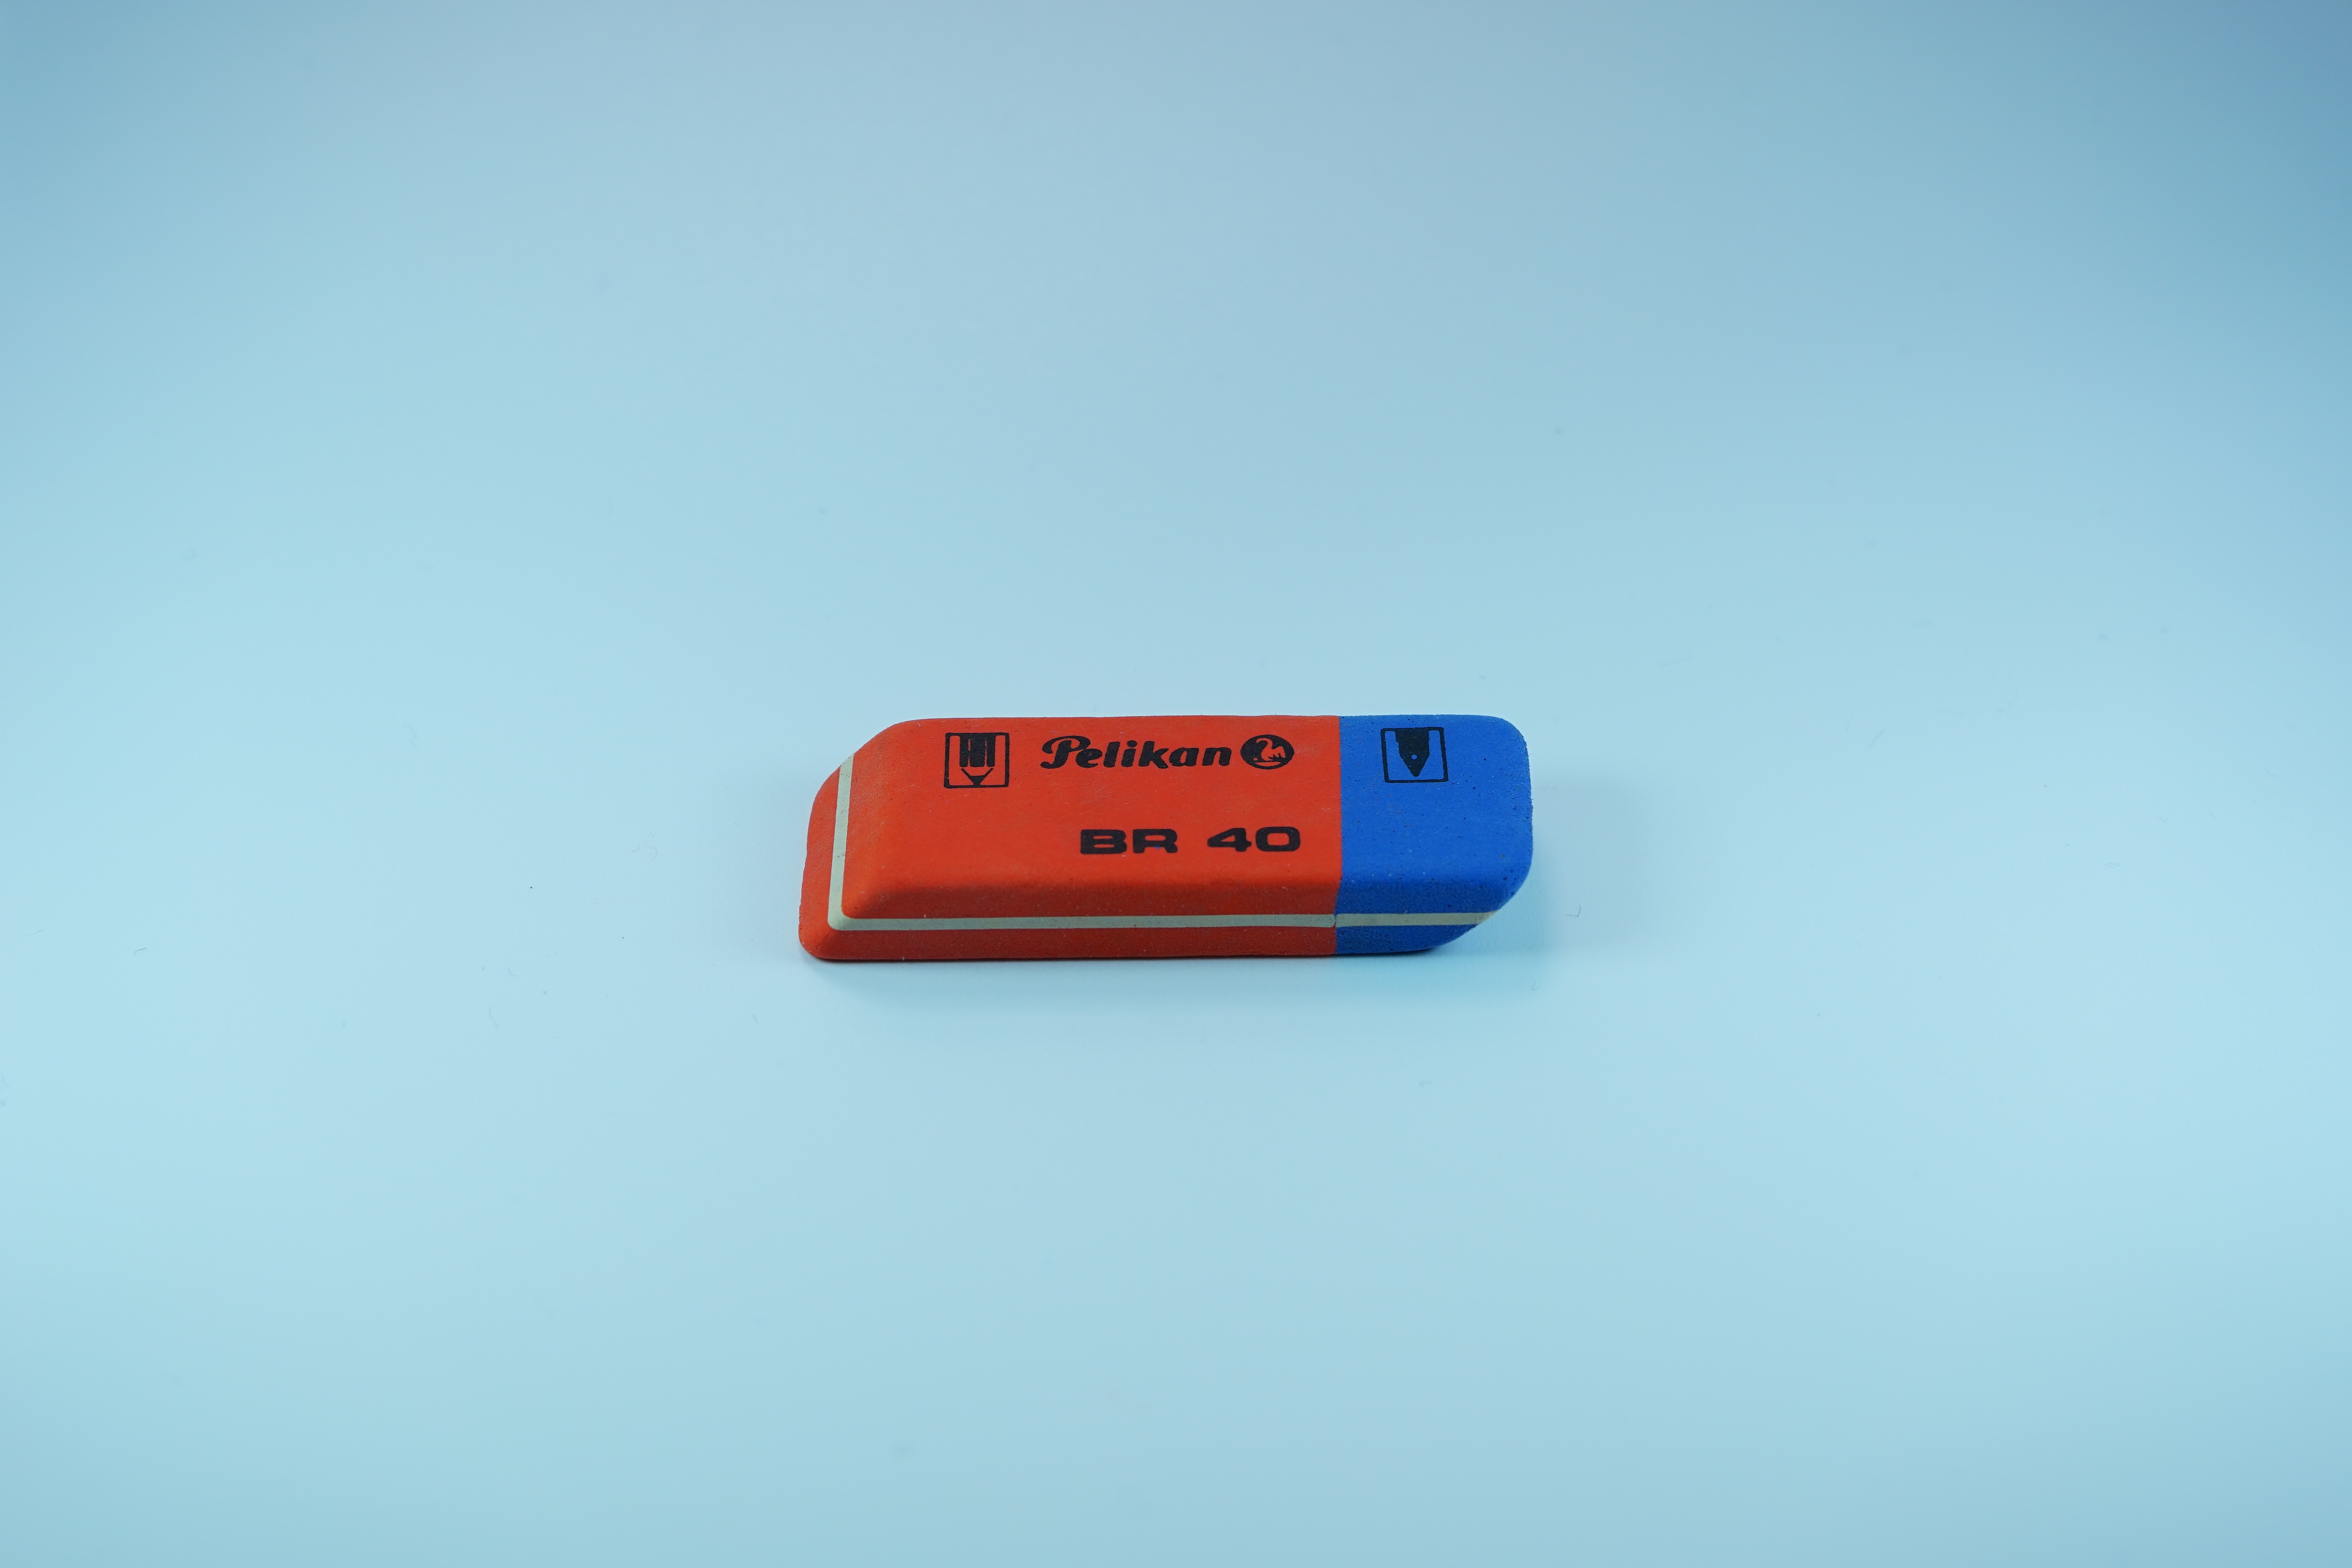
technology, orange, office, blue, eraser, correction, delete, error, facilities, office accessories, office supplies, correct